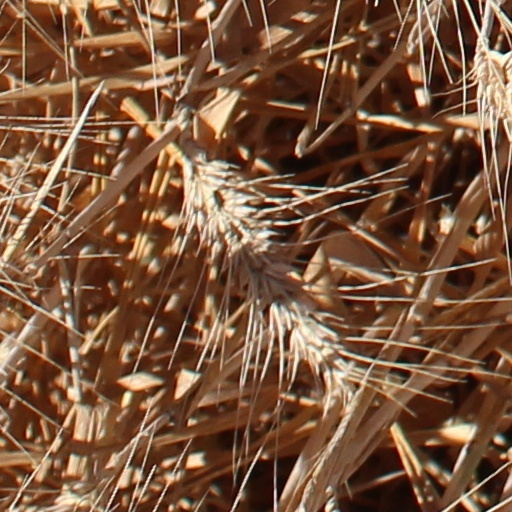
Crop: wheat